The Good, the Bad and the Ugly

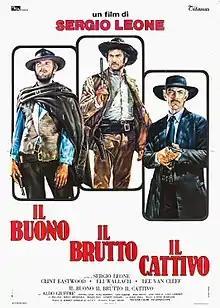
Theatrical release poster by Renato Casaro

The Good, the Bad and the Ugly is a 1966 Italian epic spaghetti Western film directed by Sergio Leone and starring Clint Eastwood as "the Good", Lee Van Cleef as "the Bad", and Eli Wallach as "the Ugly". Its screenplay was written by Age & Scarpelli, Luciano Vincenzoni, and Leone (with additional screenplay material and dialogue provided by an uncredited Sergio Donati), based on a story by Vincenzoni and Leone. Director of photography Tonino Delli Colli was responsible for the film's sweeping widescreen cinematography, and Ennio Morricone composed the film's score. It was an Italian-led production with co-producers in Spain, West Germany, and the United States. Most of the filming took place in Spain.